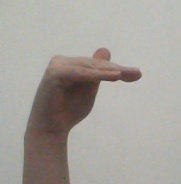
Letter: khaa